The Lost Lover

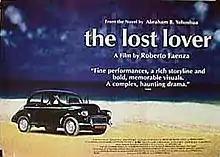

The Lost Lover, is a 1999 Italian-British drama film directed by Roberto Faenza.